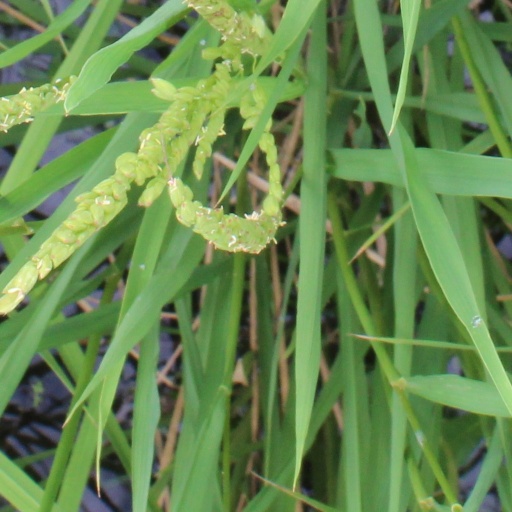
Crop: rice